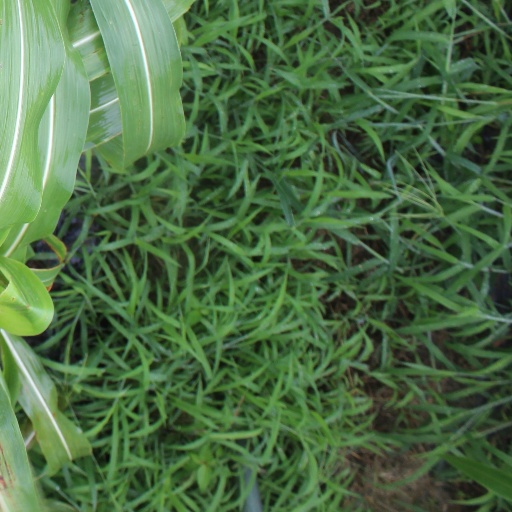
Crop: sorghum